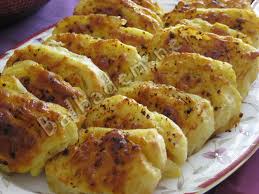
Yemek: borek